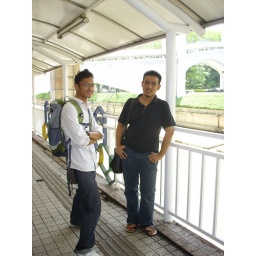
im posing the new green (with envy hehe) deuter bag for traveling in japan.